List of Kia design and manufacturing facilities

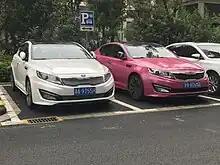
Kia K5s produced at the Yancheng Plant in China

In December 2007, Kia Motors Corporation opened its manufacturing facility in Yancheng, Jiangsu Province, its second plant in China and its second plant in conjunction as a joint venture. Yueda Kia is a joint venture of Kia and China's Jiangsu Yueda. It was originally established as Dongfeng Yueda Kia in 2002, but Dongfeng Automotive Group sold its 25% stake to Jiangsu Yueda in 2021. The facility is 3.9 million sq.-ft. (367,794 sq.-m) and is located just 2.2 miles (3.5 km) from the joint venture's existing facility. At an initial cost of US$800 million, the fully integrated passenger car production facility will have an annual capacity of 300,000 units, boosting DYK's total annual capacity to 430,000 vehicles.